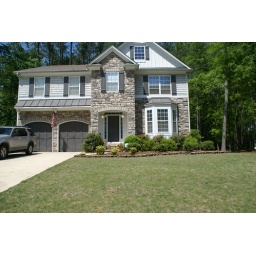
Rock border around flower bed & trees